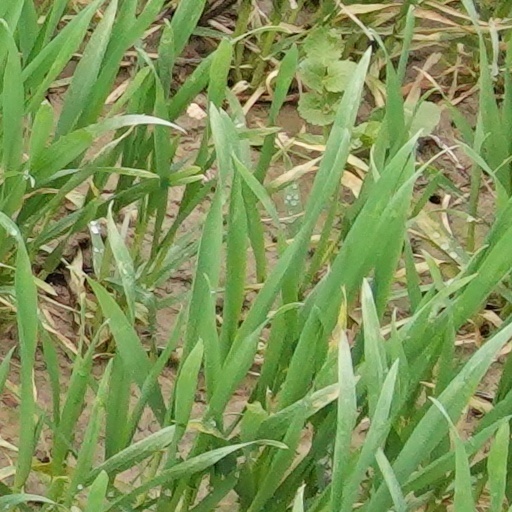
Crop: wheat